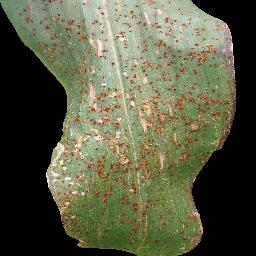
Label: Corn_(Maize)___Common_Rust